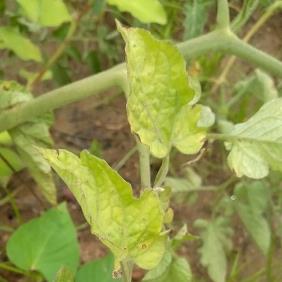
Crop: Tomato
Condition: mite-d